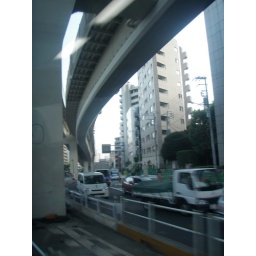
0744 - on the bus under a train